Pina Menichelli

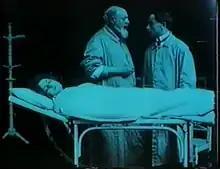
An unconscious Pina Menichelli at the start of "Storia di una donna"

In 1920, Menichelli starred in "La Storia di Una Donna" ("The Story of a Woman"), her first production at Rinascimento Film. Highly unusually for the time, the story of the protagonist is told through an extended flashback. An unconscious woman with gunshot wounds is brought into the city hospital. After conversing with her doctor, a detective finds the woman's diary, which is then used to tell the story of her life. At the end of the film, the unknown woman dies, having never regained consciousness, and the detective sets off to arrest her killer. The sets and interiors, extravagant in Menichelli's earlier films, were reduced to a bare minimum, and the film used low-key lighting in a similar way to the German Expressionists, creating large areas of shadow within the set.